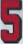
Number: 5